Nativity of John the Baptist

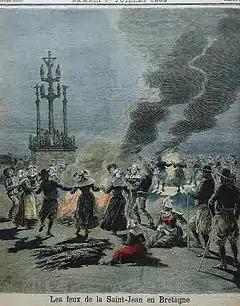
Bonfire with dancing in front of a calvary in Brittany, 1893

Christians have long interpreted the life of John the Baptist as a preparation for the coming of Jesus Christ, and the circumstances of his birth, as recorded in the New Testament, are miraculous. John's pivotal place in the gospel is seen in the emphasis Luke gives to the announcement of his birth and the event itself, both set in parallel to the same occurrences in the life of Jesus.